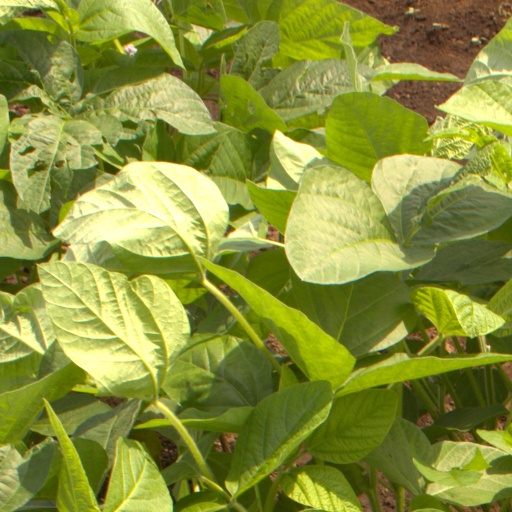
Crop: soybean